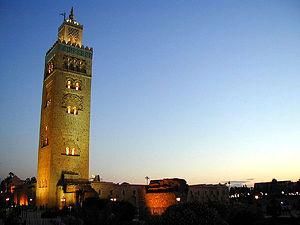
Cette liste recense les sites du Maroc inscrits au patrimoine mondial de l'humanité, après acceptation par le Comité intergouvernemental du patrimoine mondial de l'UNESCO, ou sur la liste indicative fournie par le Maroc, en vue d'être éventuellement proposés pour inscription.
Cet article recense les sites inscrits sur la liste du patrimoine mondial par l'UNESCO situés en Afrique.